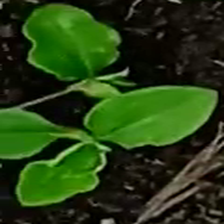
Weed species: Kena_(Commplina_benghalensio)